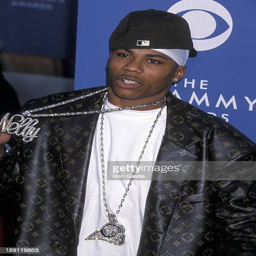
hip hop artist attends awards